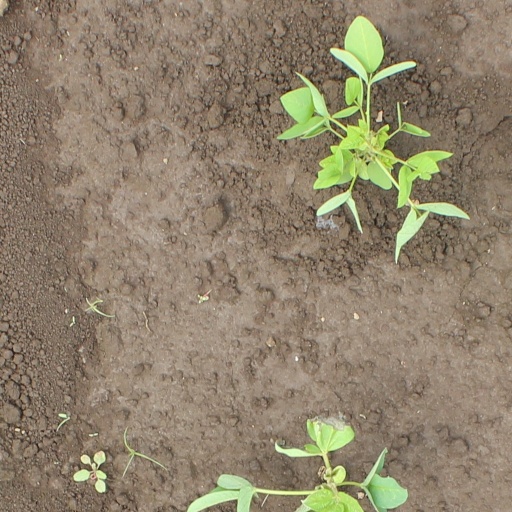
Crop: soybean